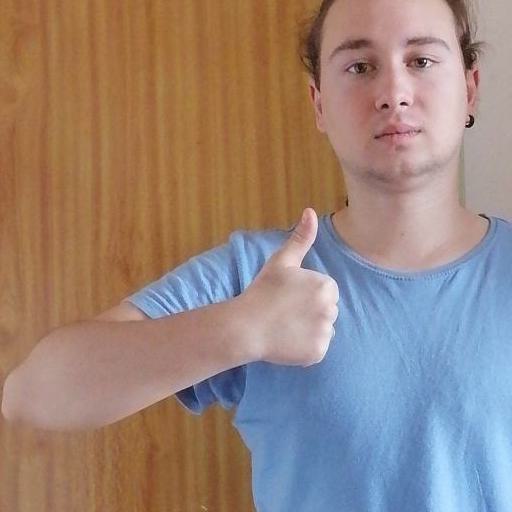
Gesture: like